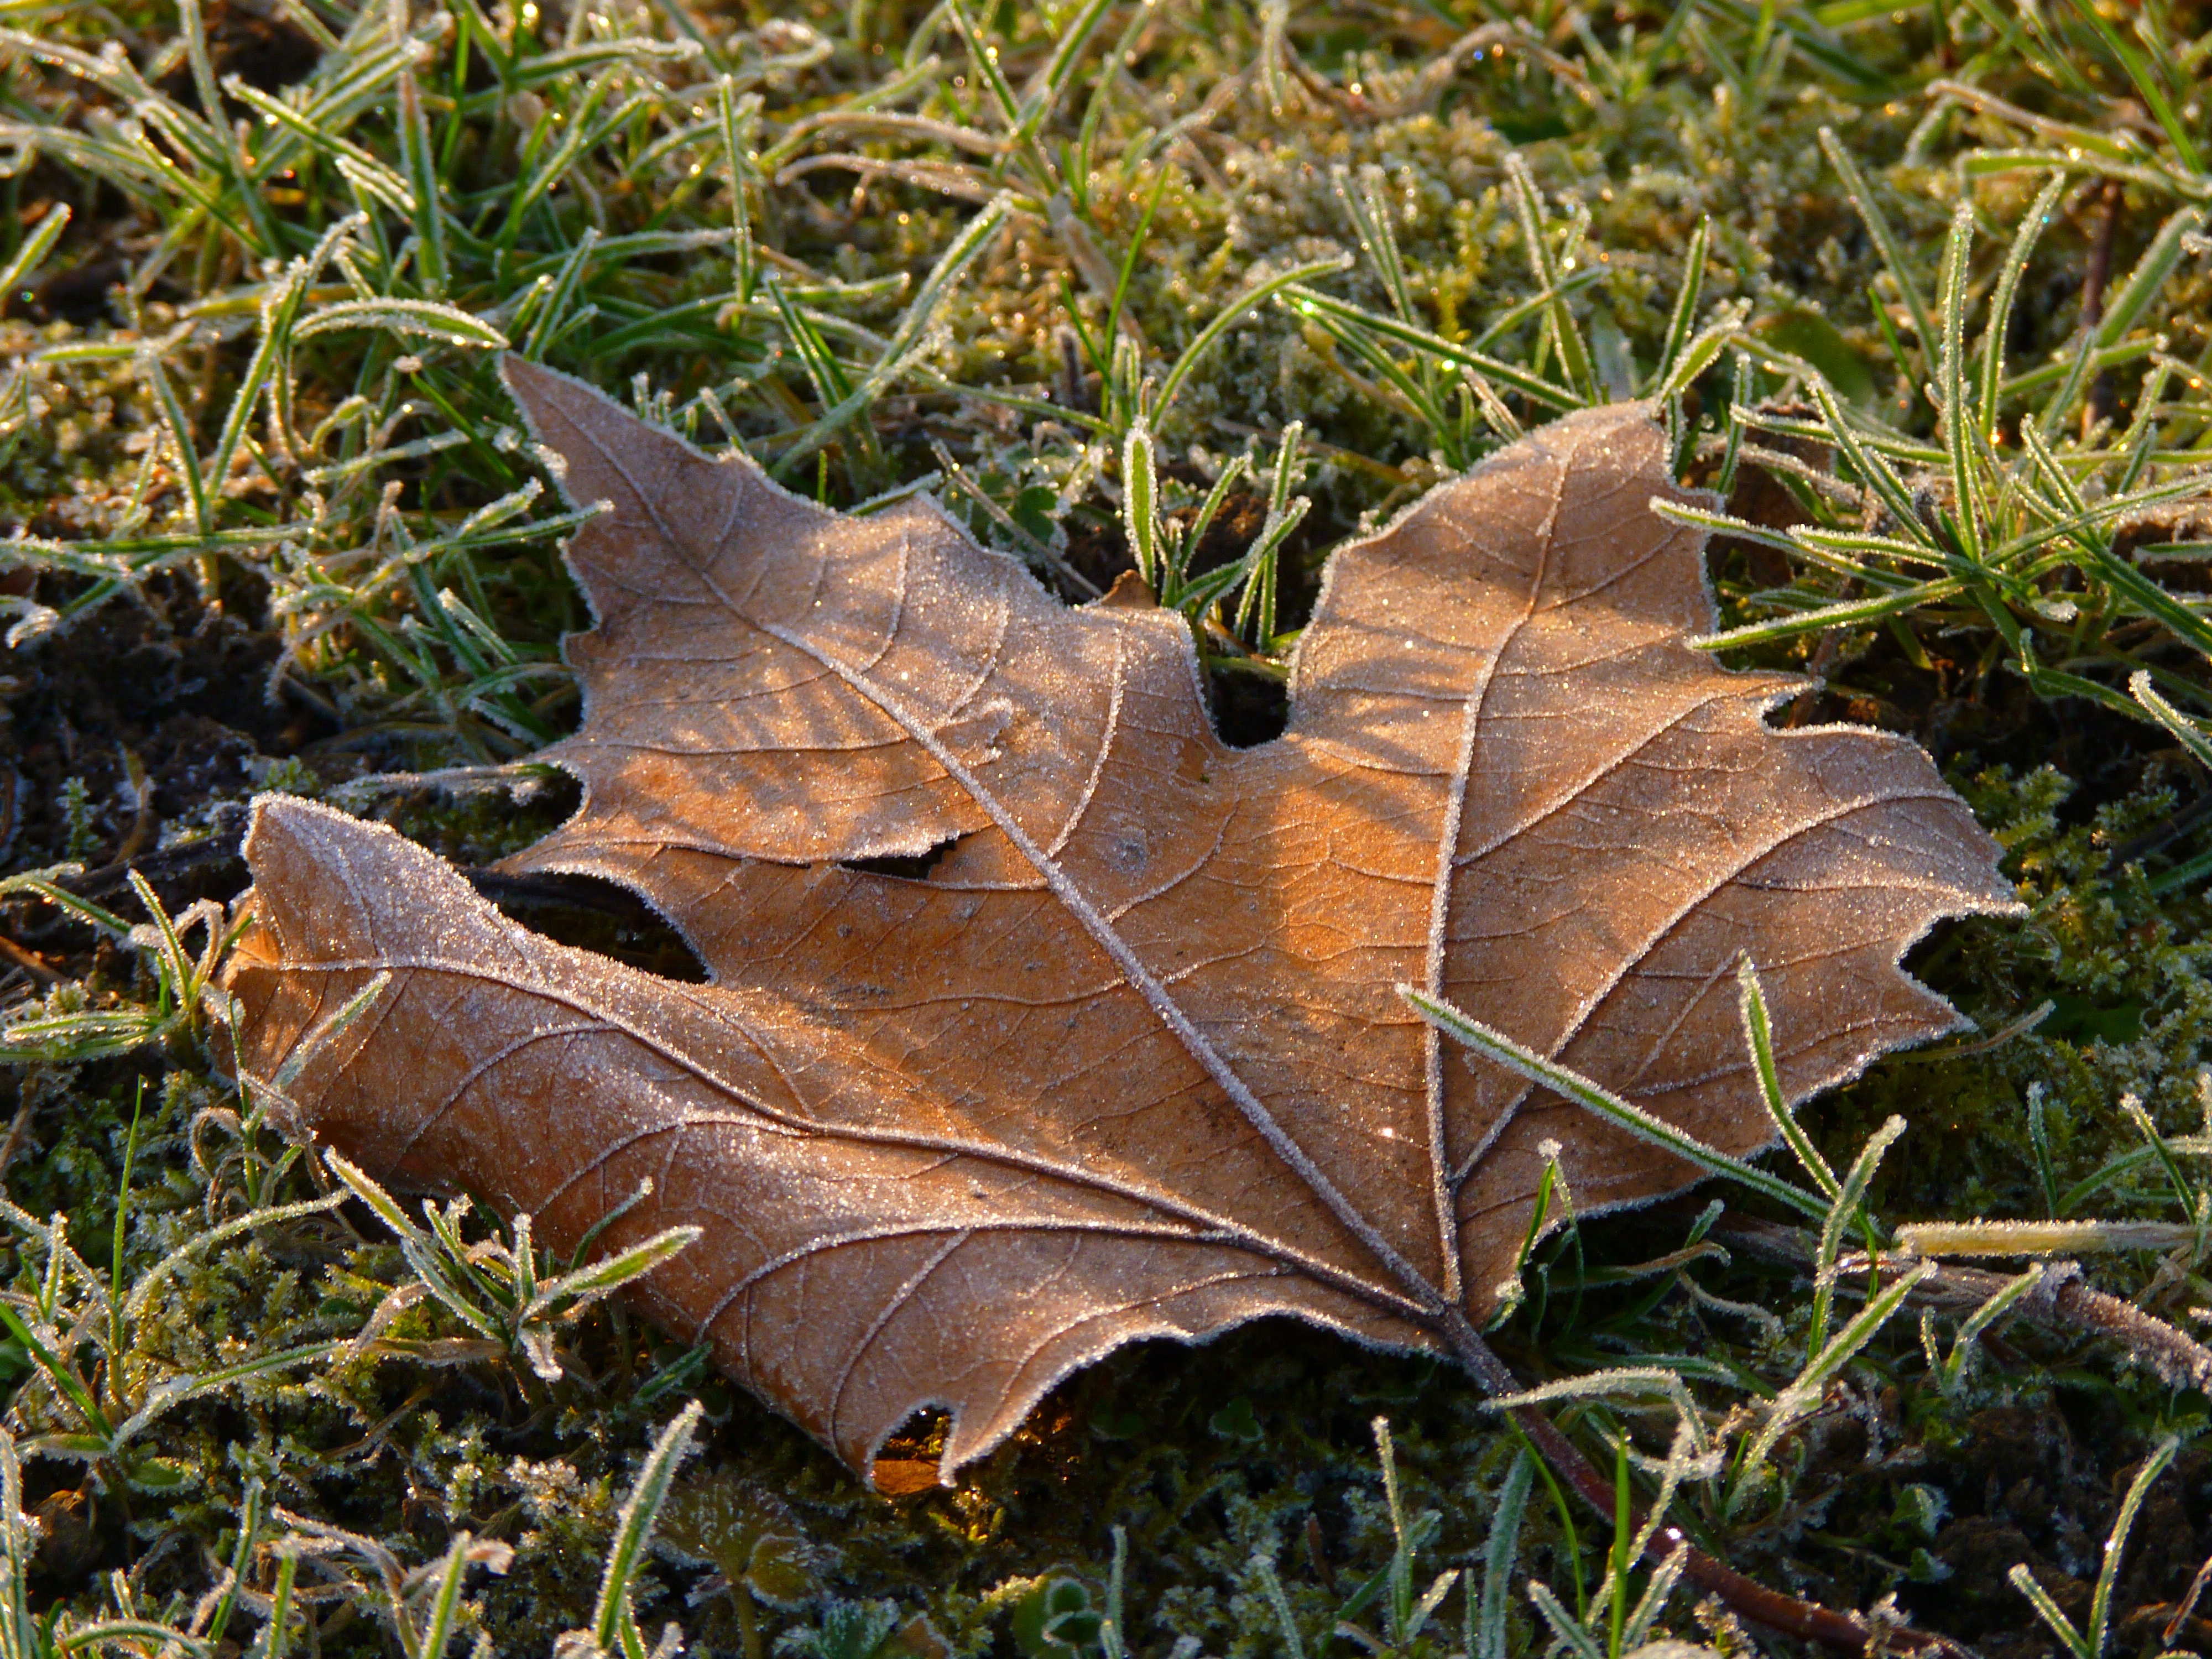
tree, nature, grass, cold, winter, light, plant, leaf, flower, frost, ripe, autumn, botany, flora, season, fauna, maple, maple leaf, leaves, deciduous, oak, woodland, ecosystem, flowering plant, woody plant, land plant